Immortal Pilot Pack

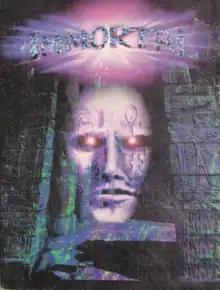
Artwork on the central panel of the included gamemaster's screen, 1994

Immortal Pilot Pack is a supplement published by Precedence Publishing in 1994 for the fantasy role-playing game "".